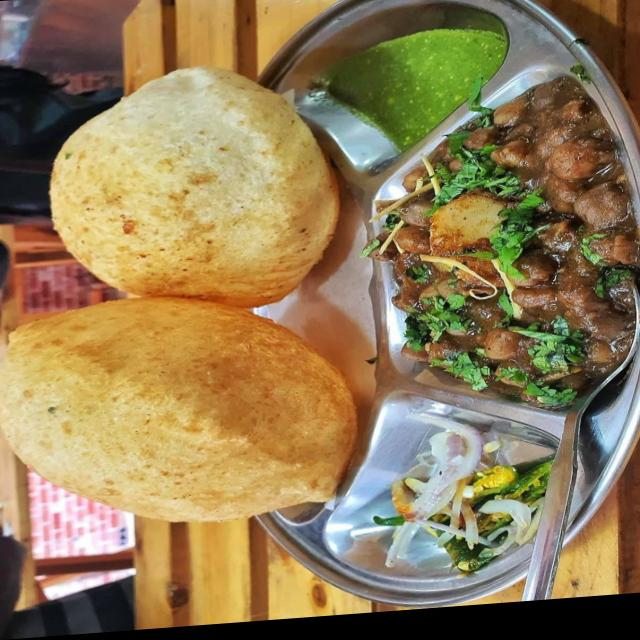
Dish: chole_bhature